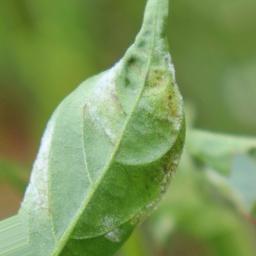
Label: powdery mildew